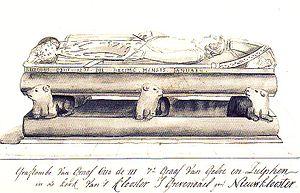
Otton II de Gueldre, dit le Paralysé, né vers 1215, mort le 12 janvier 1271, fut comte de Gueldre et de Zutphen de 1229 à 1271. Il était fils de Gérard III, comte de Gueldre et de Zutphen, et de Marguerite de Brabant.
Le siège de Maastricht de 1267 est le siège de la double seigneurie de Maastricht par les forces alliées du prince-évêque de Liège et du comte de Gueldre. Le siège fait partie des Guerres Liège-Brabant et a abouti à l'occupation de la ville par les Liégeois jusqu'en 1269.